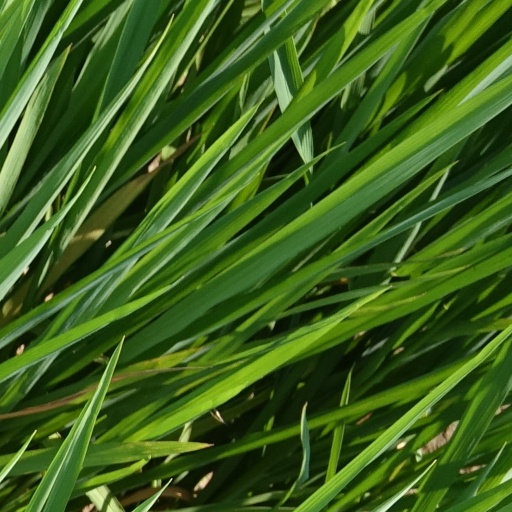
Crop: rice